History of Chicago

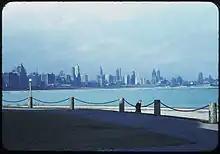
Chicago skyline from Northerly Island Taken sometime in 1941

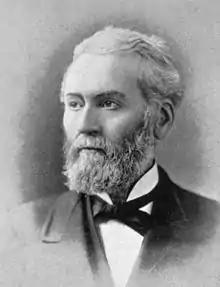
Joseph Medill (#26) was the first foreign-born mayor.

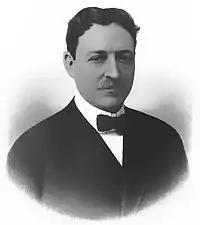
John Patrick Hopkins (#35) was the youngest and the first Catholic mayor.

During the election of April 23, 1875, the voters of Chicago chose to operate under the Illinois Cities and Villages Act of 1872. Chicago still operates under this act, in lieu of a charter. The Cities and Villages Act has been revised several times since, and may be found in Chapter 65 of the Illinois Compiled Statutes.